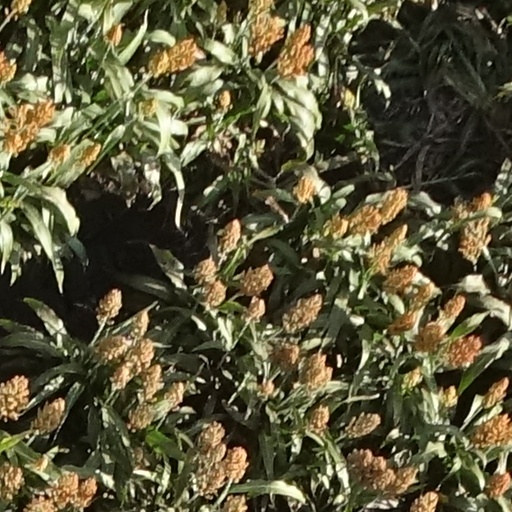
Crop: sorghum